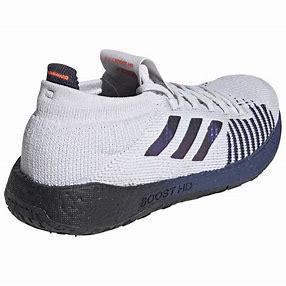
Brand: Adidas
Model: Pulseboost HD